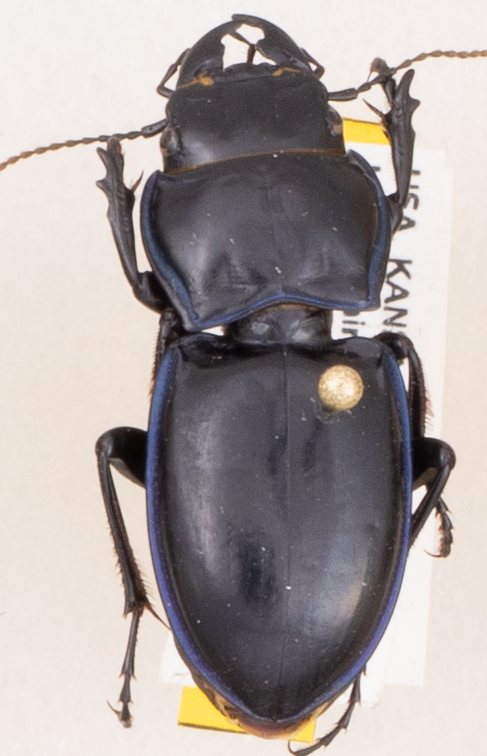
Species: Pasimachus elongatus
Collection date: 2018-07-30
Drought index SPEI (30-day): -0.404
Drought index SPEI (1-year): -1.77
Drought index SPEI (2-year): -0.9